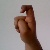
The image shows a hand gesture representing the letter 'X' in Indian Sign Language.